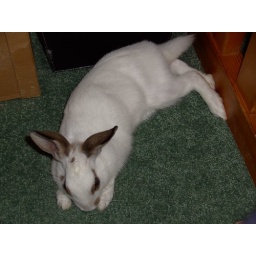
Every bunny adopts this spot under the computer table